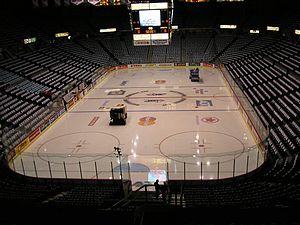
Le Pacific Coliseum est une salle omnisports située au 100 North Renfrew Street à Vancouver, en Colombie-Britannique. Accompli en 1968 à l'emplacement de la Pacific National Exhibition, sa capacité total est de 17 500 places dont 15 713 sièges permanents, et elle est de 16 150 places pour les matchs de hockey sur glace, ce qui en fait le deuxième plus gros aréna de la ville de Vancouver. Le site dispose de 3 500 places de parking.